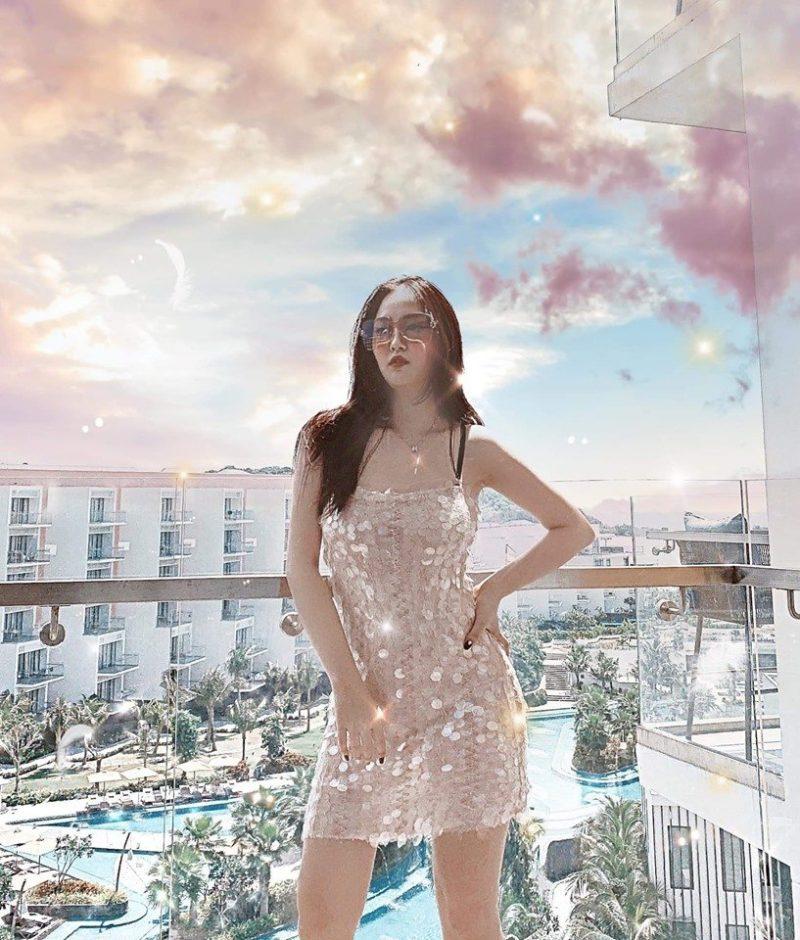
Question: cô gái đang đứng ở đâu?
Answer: cô gái đang đứng ở ban công của một căn nhà